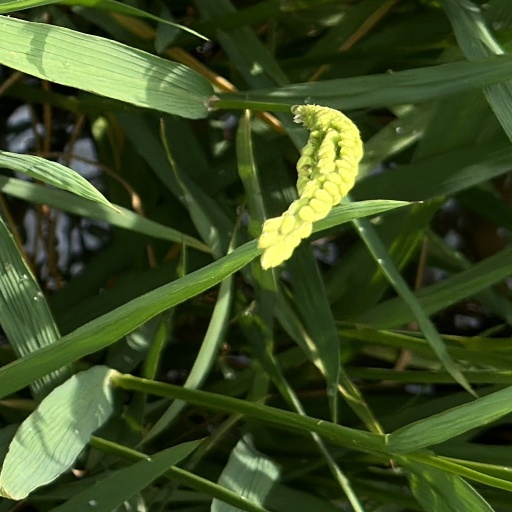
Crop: rice